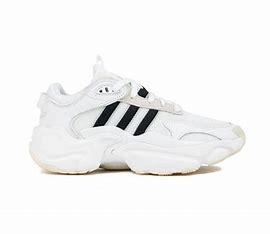
Brand: Adidas
Model: Magmur Runner